Sir Charles Knowles, 4th Baronet

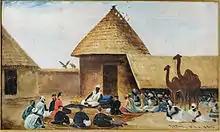
"At Bida on the Niger 1864, Knowles is the officer in the flat cap seated on the left of the chief with an interpreter in a green turban; T.V. Robins artist"

Command of a "gunboat" in the nineteenth century provided valuable experience for the Royal Navy's junior officers and he was put in command of , a 149-ton wooden paddle survey vessel with two gun armaments launched on 16 November 1861, in the ascent of the Niger of August–October 1864; to meet with the explorer Dr, William Balfour Baikie and was invalided from Ascension Island 1864; He kept a detailed journal in which he recorded the places visited, a study of the people met and a narrative of the voyage. A resume was published in the Royal Geographical Society Journal in January 1865 and Part of "The Journal of Lieutenant Charles Knowles in the river Niger, 1864" published in The Naval Miscellany; On 1 March 1865 he was appointed Commander, and on 11 Sept 1865 he was appointed Inspecting Commander of the South Yarmouth Division of the Coastguard in HMS Irresistible.